Question: Please indicate a possible affordance area of cup that can be used for holding
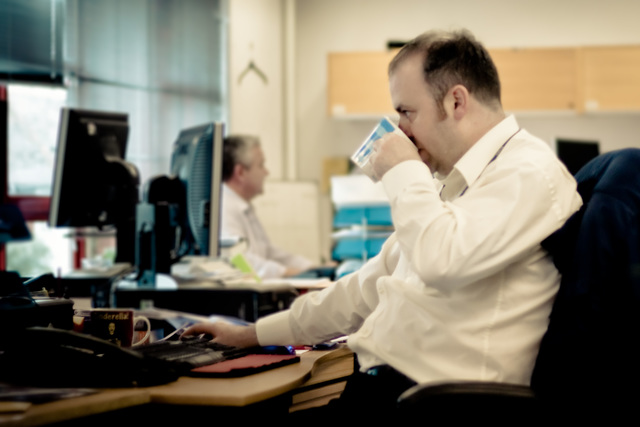
Answer: [342.5, 106, 416.5, 185]